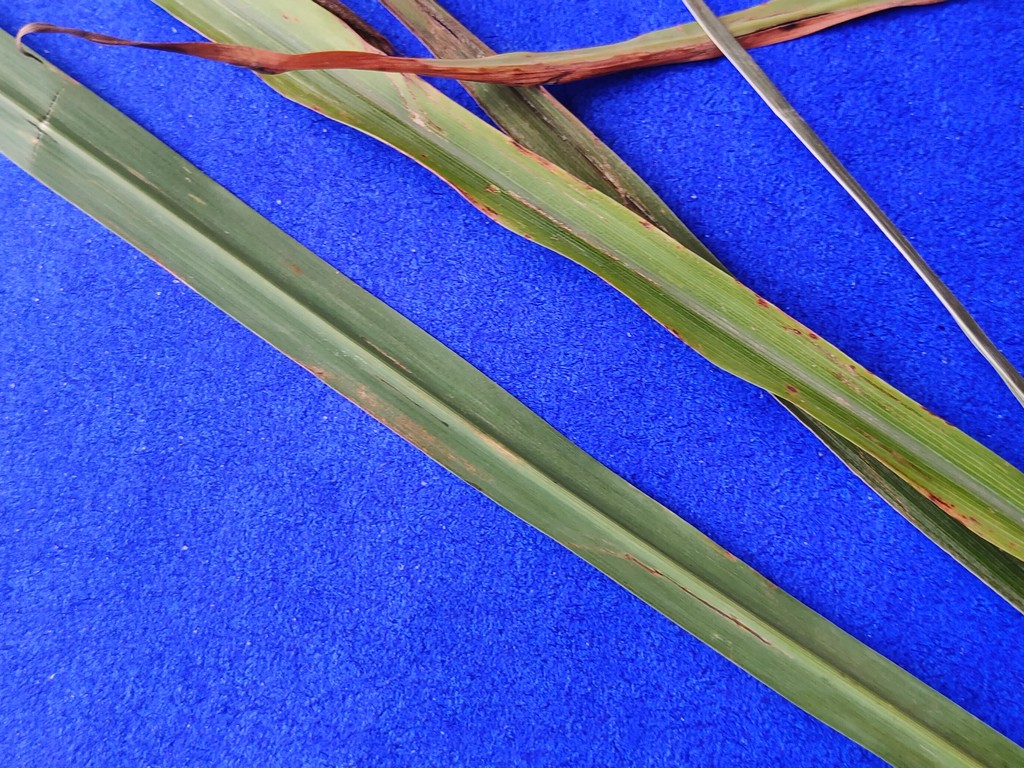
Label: Unhealthy